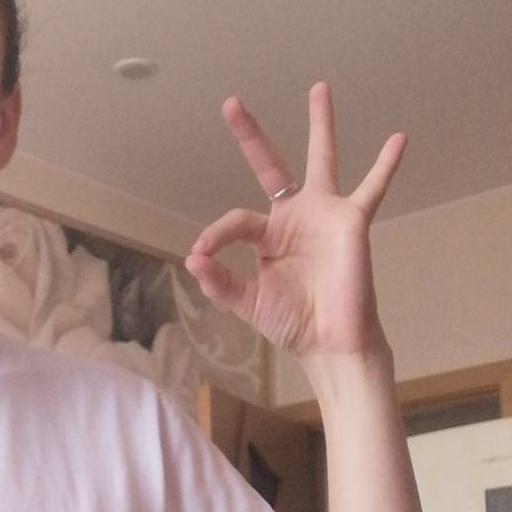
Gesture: ok